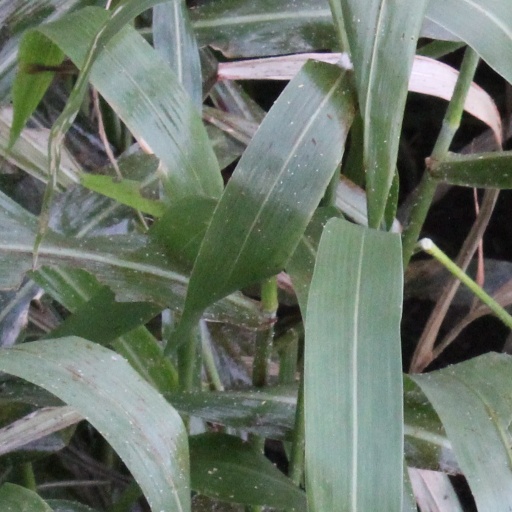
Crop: sorghum